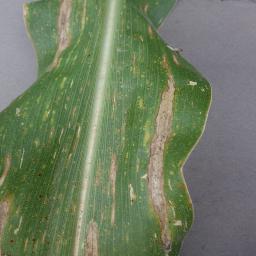
Label: Corn_(Maize)___Northern_Leaf_Blight